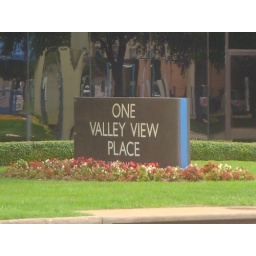
One Valley View Place Sign - office building housing Monitronics International Inc in Farmers Branch (Dallas), TX.